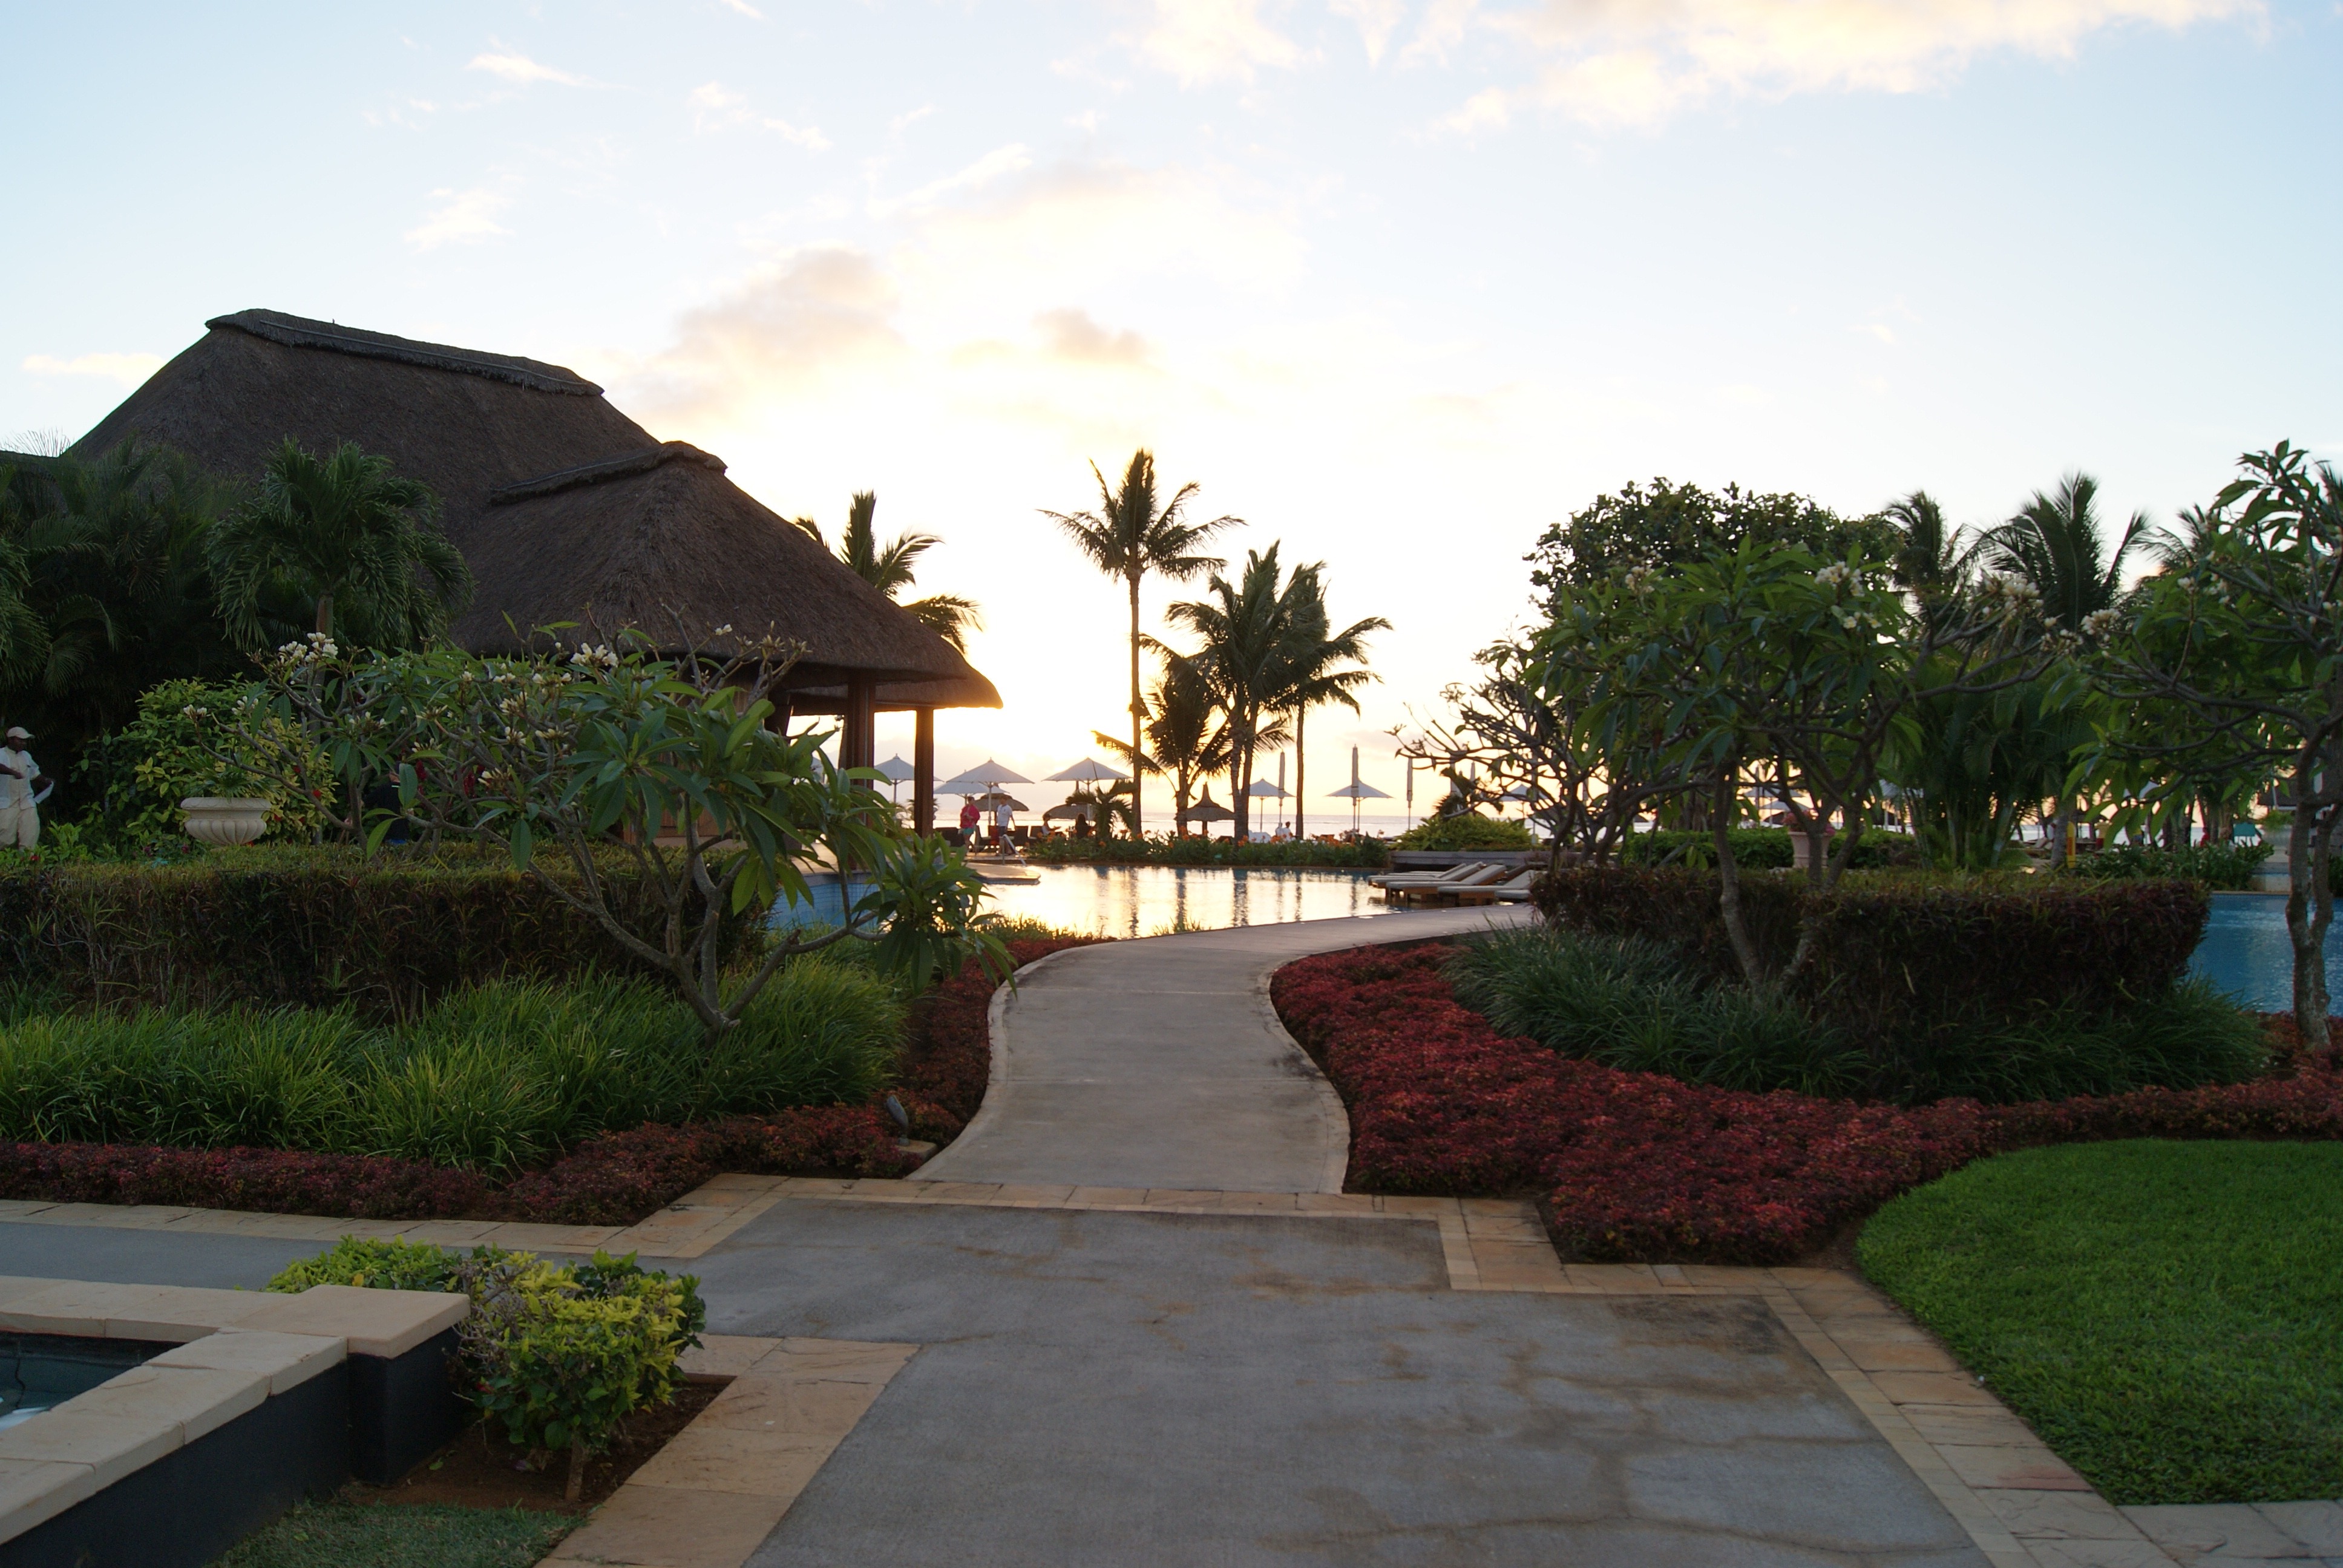
beach, water, outdoor, sunset, villa, mansion, home, walkway, vacation, pool, village, relax, swimming pool, property, garden, leisure, relaxing, relaxation, luxury, resort, estate, hacienda, real estate